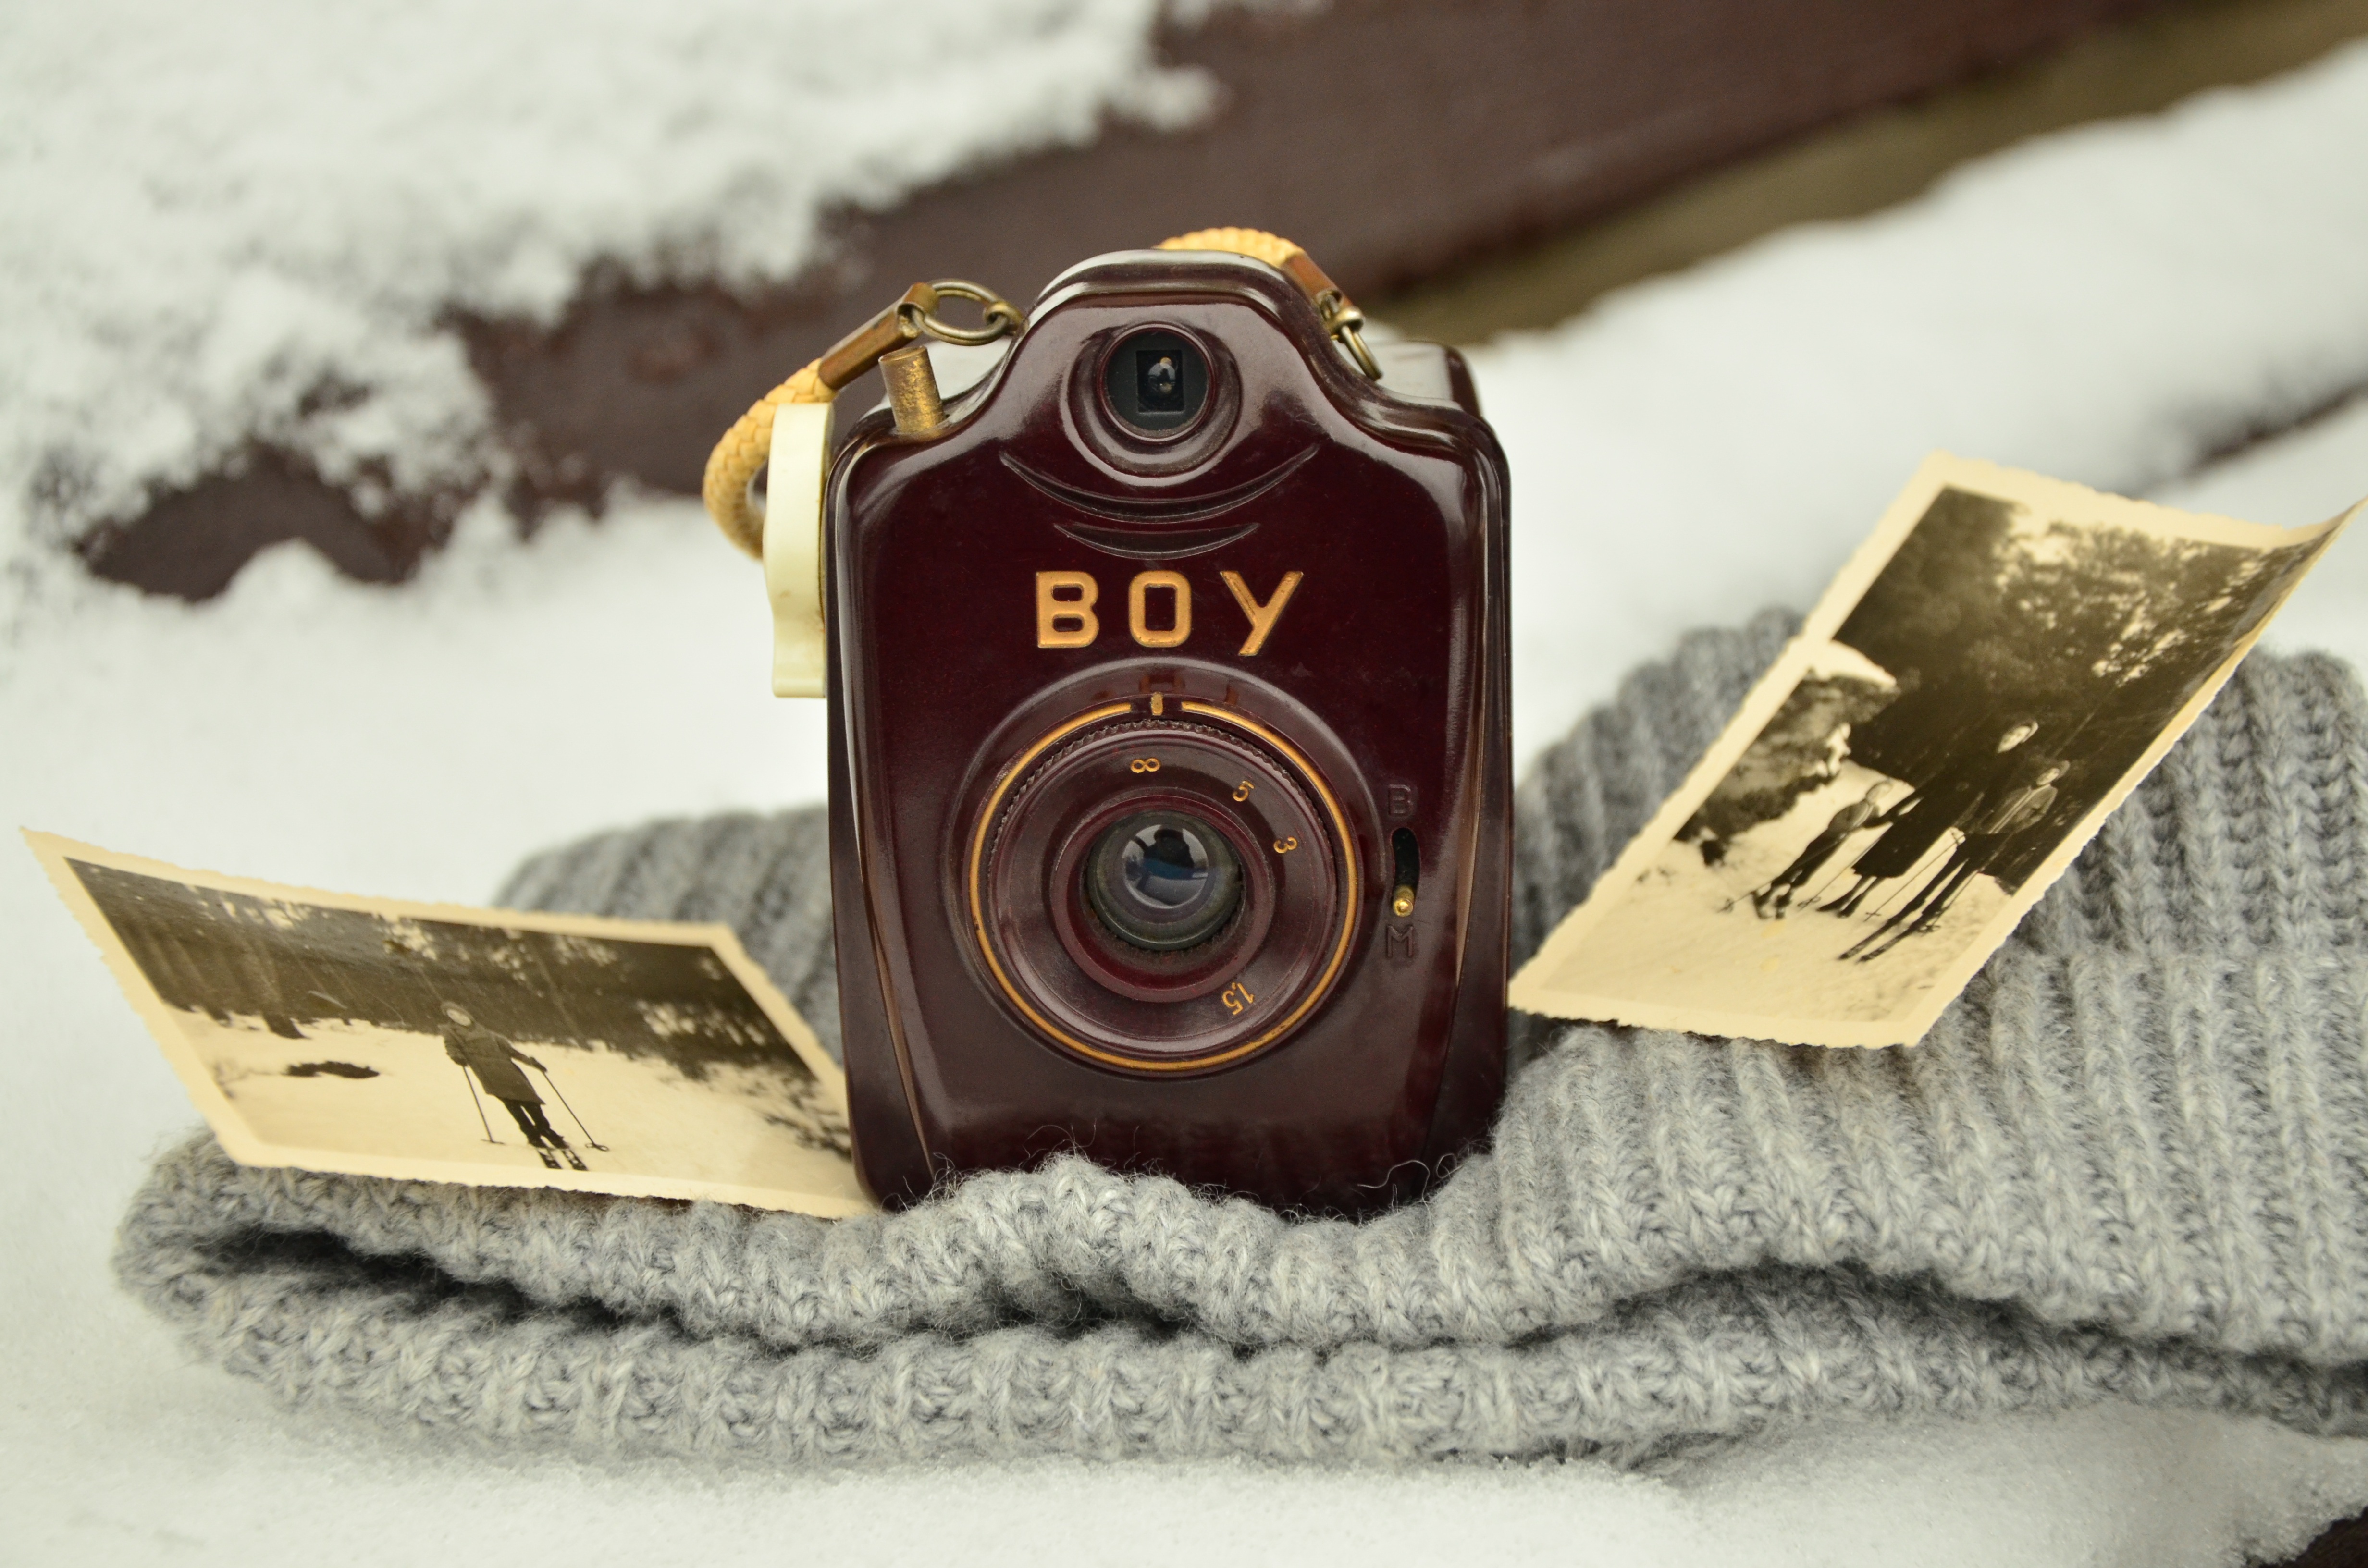
hand, snow, winter, camera, photography, antique, old, photo, analog, nostalgia, old camera, product, digital camera, photograph, strap, photo camera, cameras optics